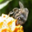
Label: bee